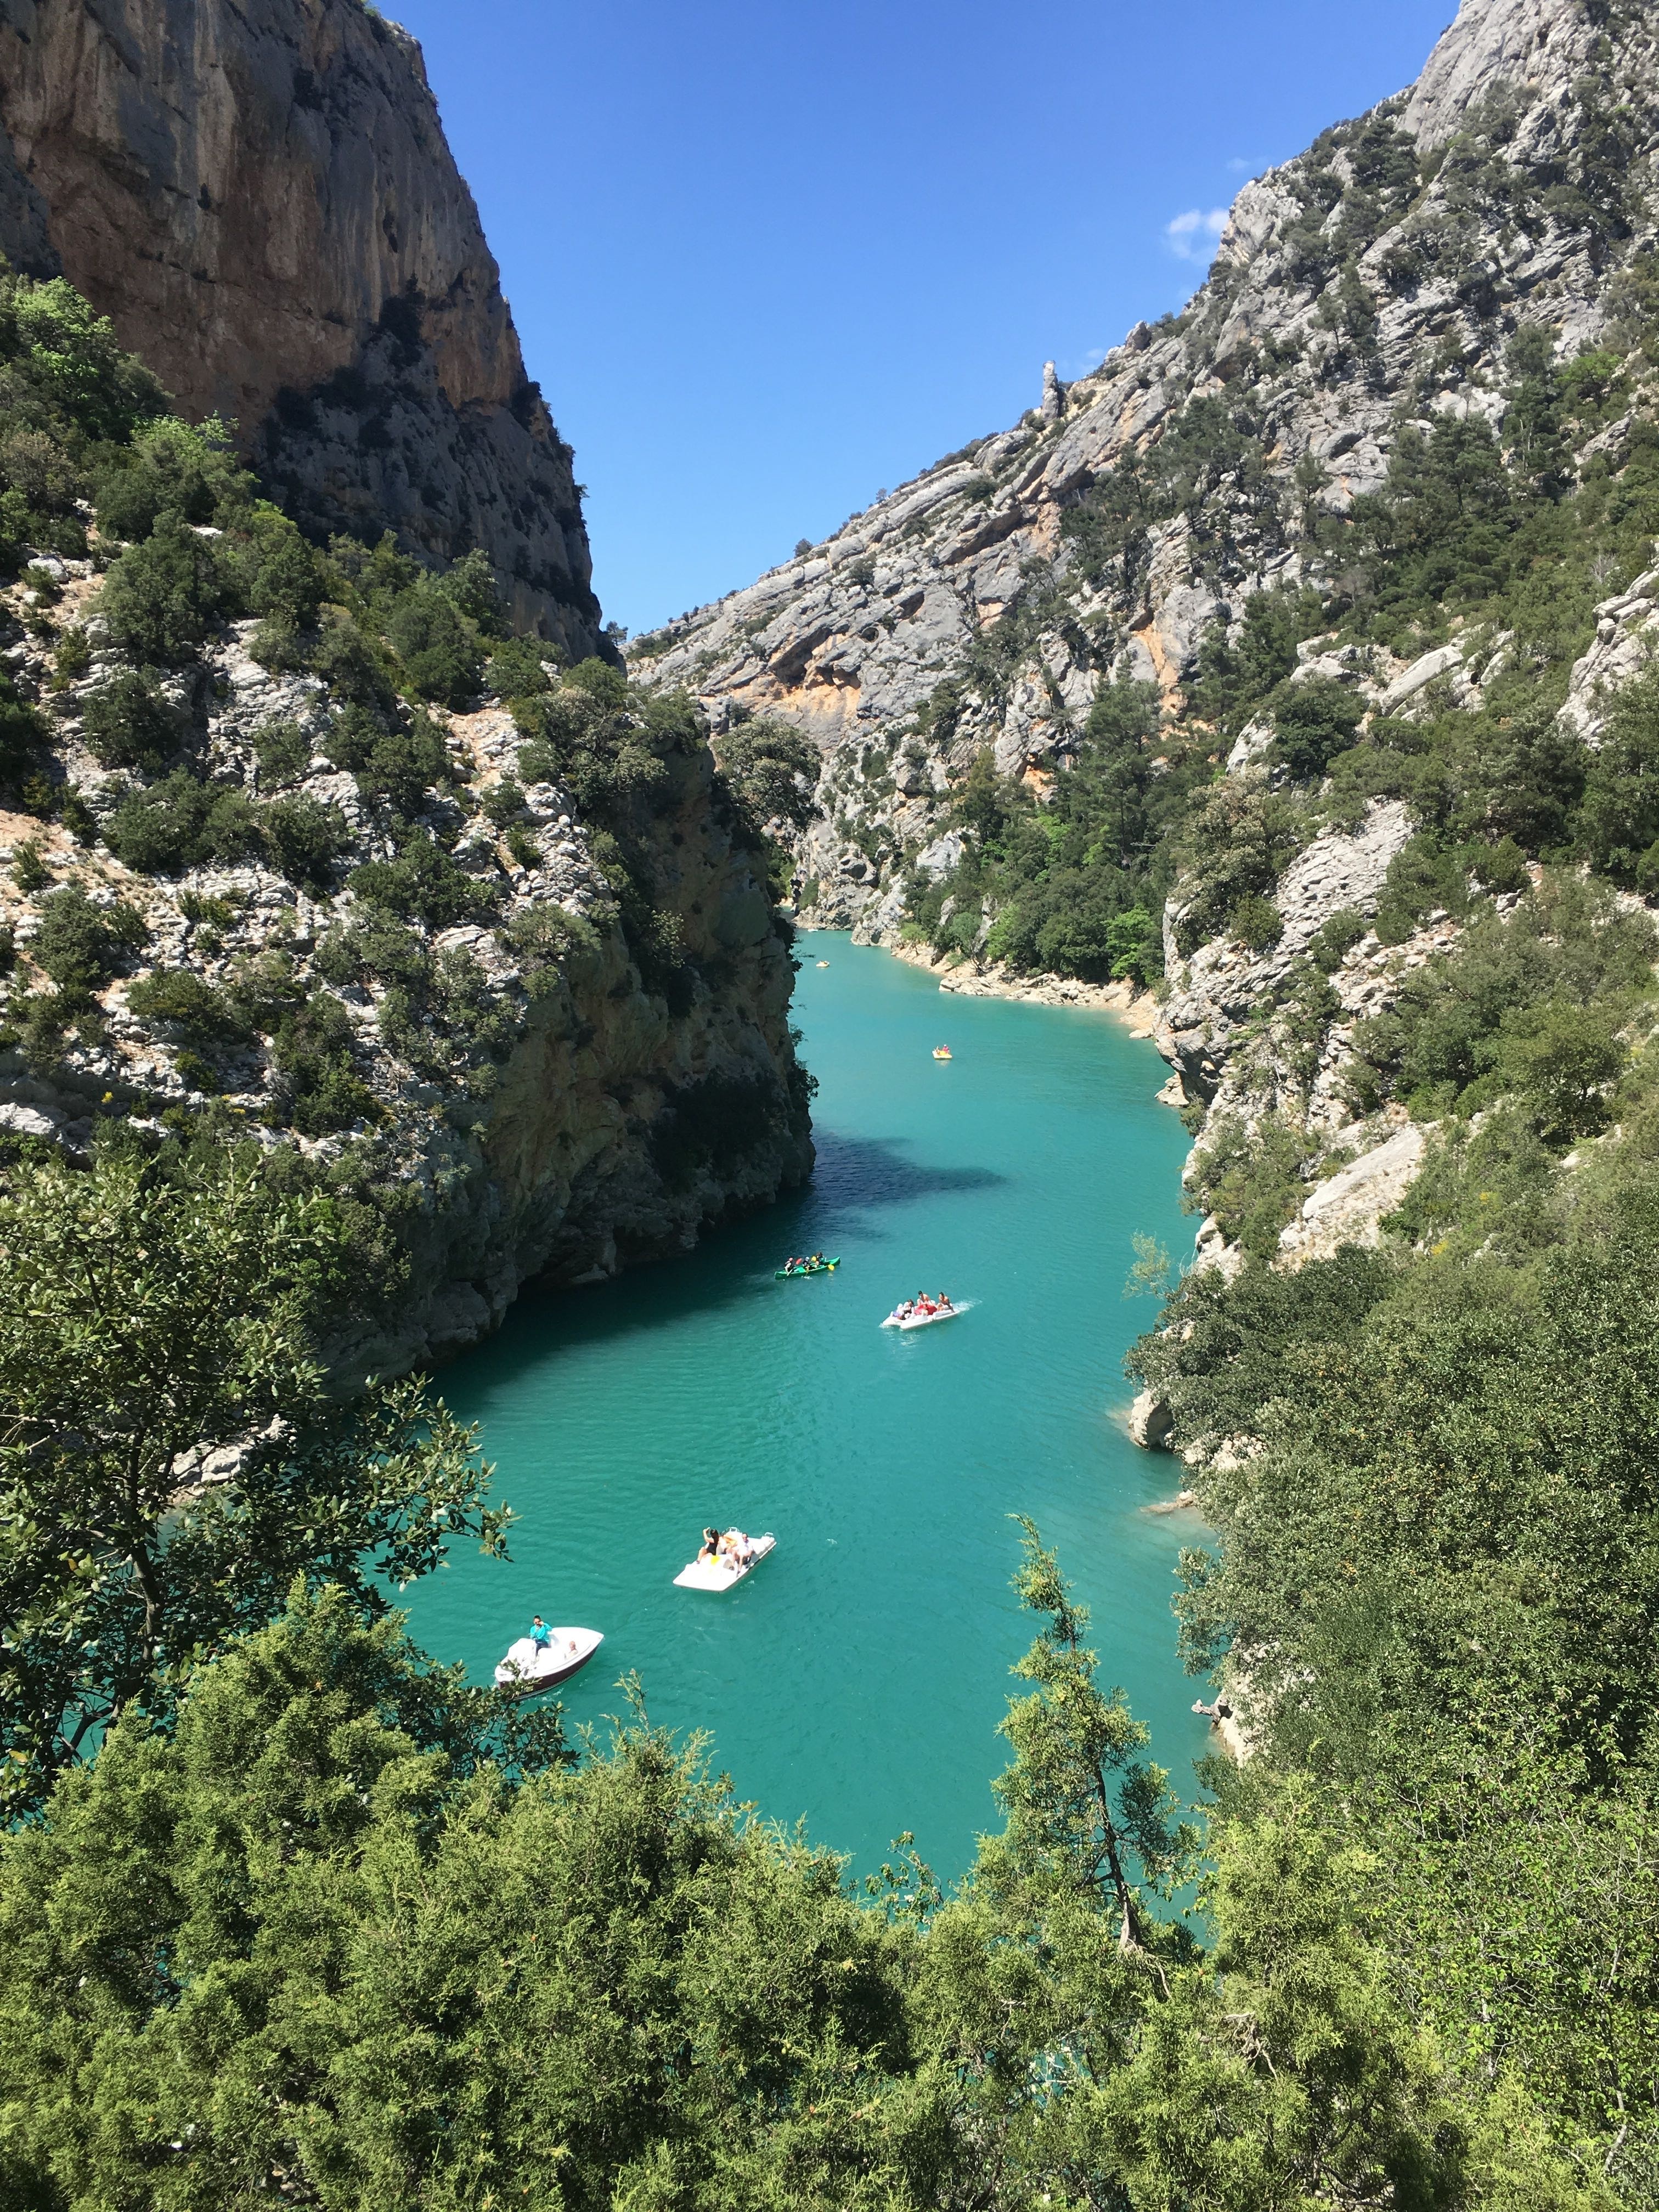
sea, nature, mountain, lake, adventure, mountain range, vacation, france, reservoir, body of water, crater lake, landform, gorges du verdon, lac saint croix